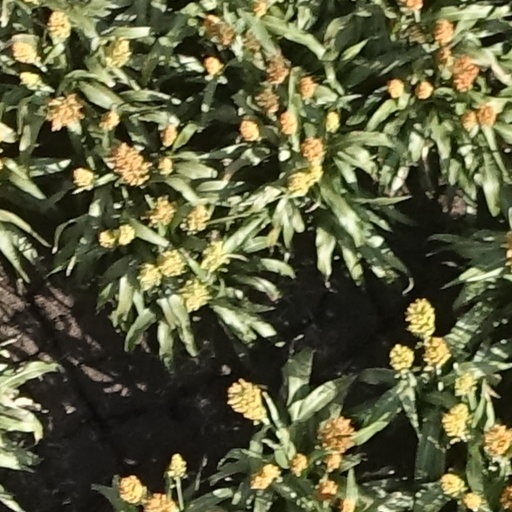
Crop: sorghum